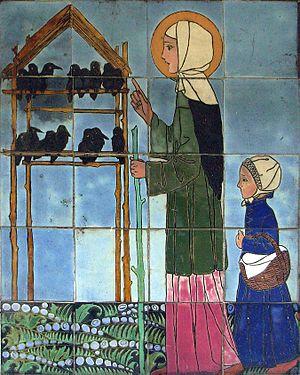
Godelieve de Gistel, née en 1045 à Wierre-Effroy et morte le 6 juillet 1070 à